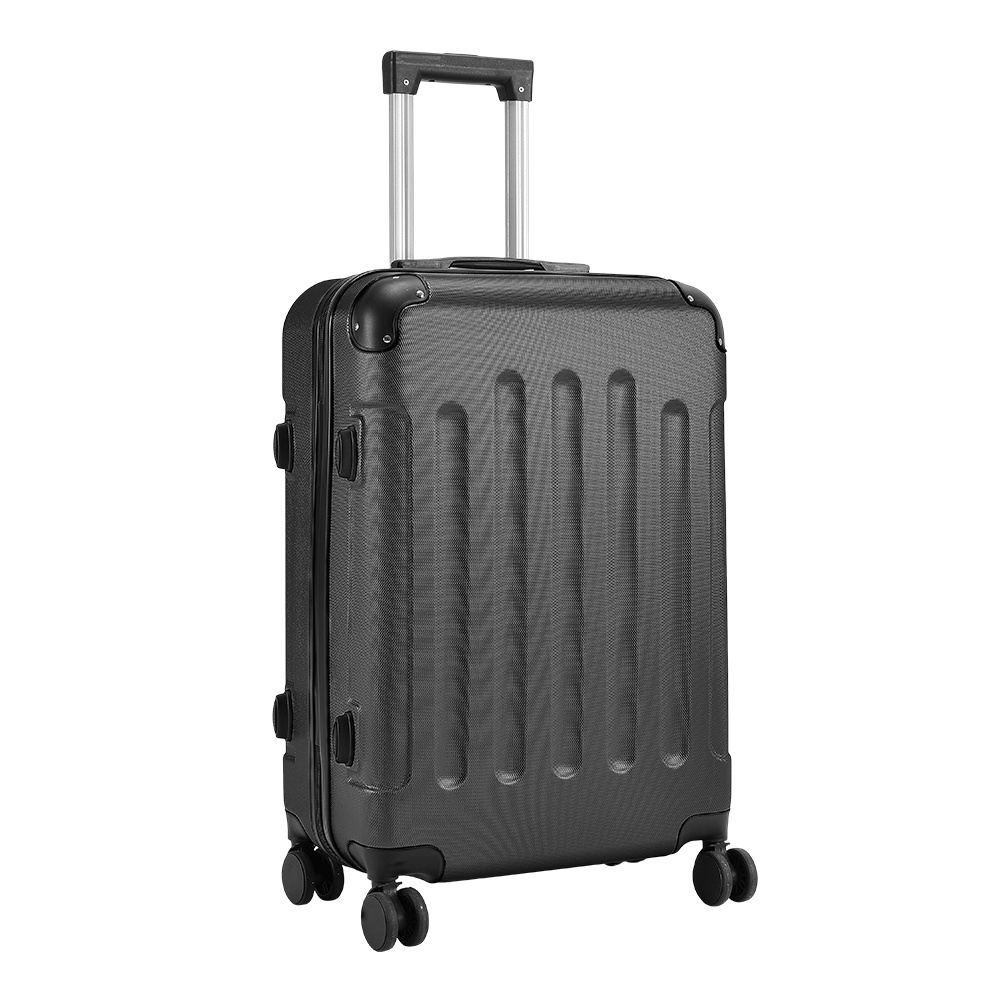
Black 24 inch Hardside Travel Suitcase with Combination Lock
Description Our Spinner Suitcase gives you the confidence to take on that trip you have been longing for. Crafted from rugged materials, it is engineered to withstand the rigors of travel. The built-in combination lock offers an extra layer of security. And attached with four spinner wheels, the luggage provides effortless gliding on all kinds of flooring. There is a roomy interior with a divider, pockets, and elastic cross straps to keep your belongings secure and organized. Enjoy a journey free from worry with this dependable luggage! Features *Sturdy plastic material with a scratch-resistant hard shell *Four multi-directional spinner wheels for easy maneuverability *Secure combination lock for added protection *Roomy interior with a zippered mesh pocket and elastic straps *Telescoping handle with a push-button locking system Specifications Case Size: 44cm W X 26cm D x 64cm H Handle Size: 16.5cm W x 30.5cm H Material: Plastic Colour: Black Shell Type: Hardside Number of Wheels: 4 Package Content 1 x Travel Suitcase Notes 1. Pictures may not reflect the actual colour of the item due to differences between monitors or colour reflections from monitor lighting, backgrounds, etc. 2. Please allow 1-3cm error due to manual measurement.
Brand: Thehotsale
Category: Luggage & Bags > Suitcases > Checked Suitcases